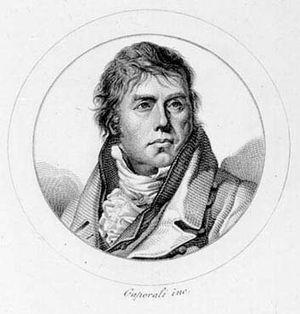
Les Illuminés de Bavière sont une société secrète allemande du XVIIIᵉ siècle qui se réclamait de l'Aufklärung et plus généralement de la philosophie des Lumières.
Johann Simon, dit Giovanni Simone, Mayr, est un compositeur italien d'origine allemande.